McLennan Library Building

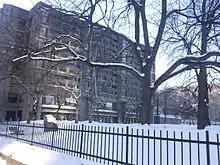
Exterior of the building in 2016

The McLennan Library Building is a major library building of McGill University in Montreal, Quebec, Canada. It is located at 3459 rue McTavish (McTavish Street), at the northeast corner of rue Sherbrooke (Sherbrooke Street) and McTavish. The building, along with the adjacent Redpath Library Building, currently houses the Humanities and Social Sciences Library, the largest branch of the McGill University Library.